Patrick Muldoon

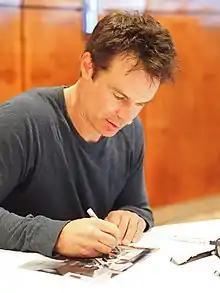
Muldoon in 2013

Patrick Muldoon (born September 27, 1968) is an American actor, film producer, and musician.